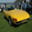
Label: automobile